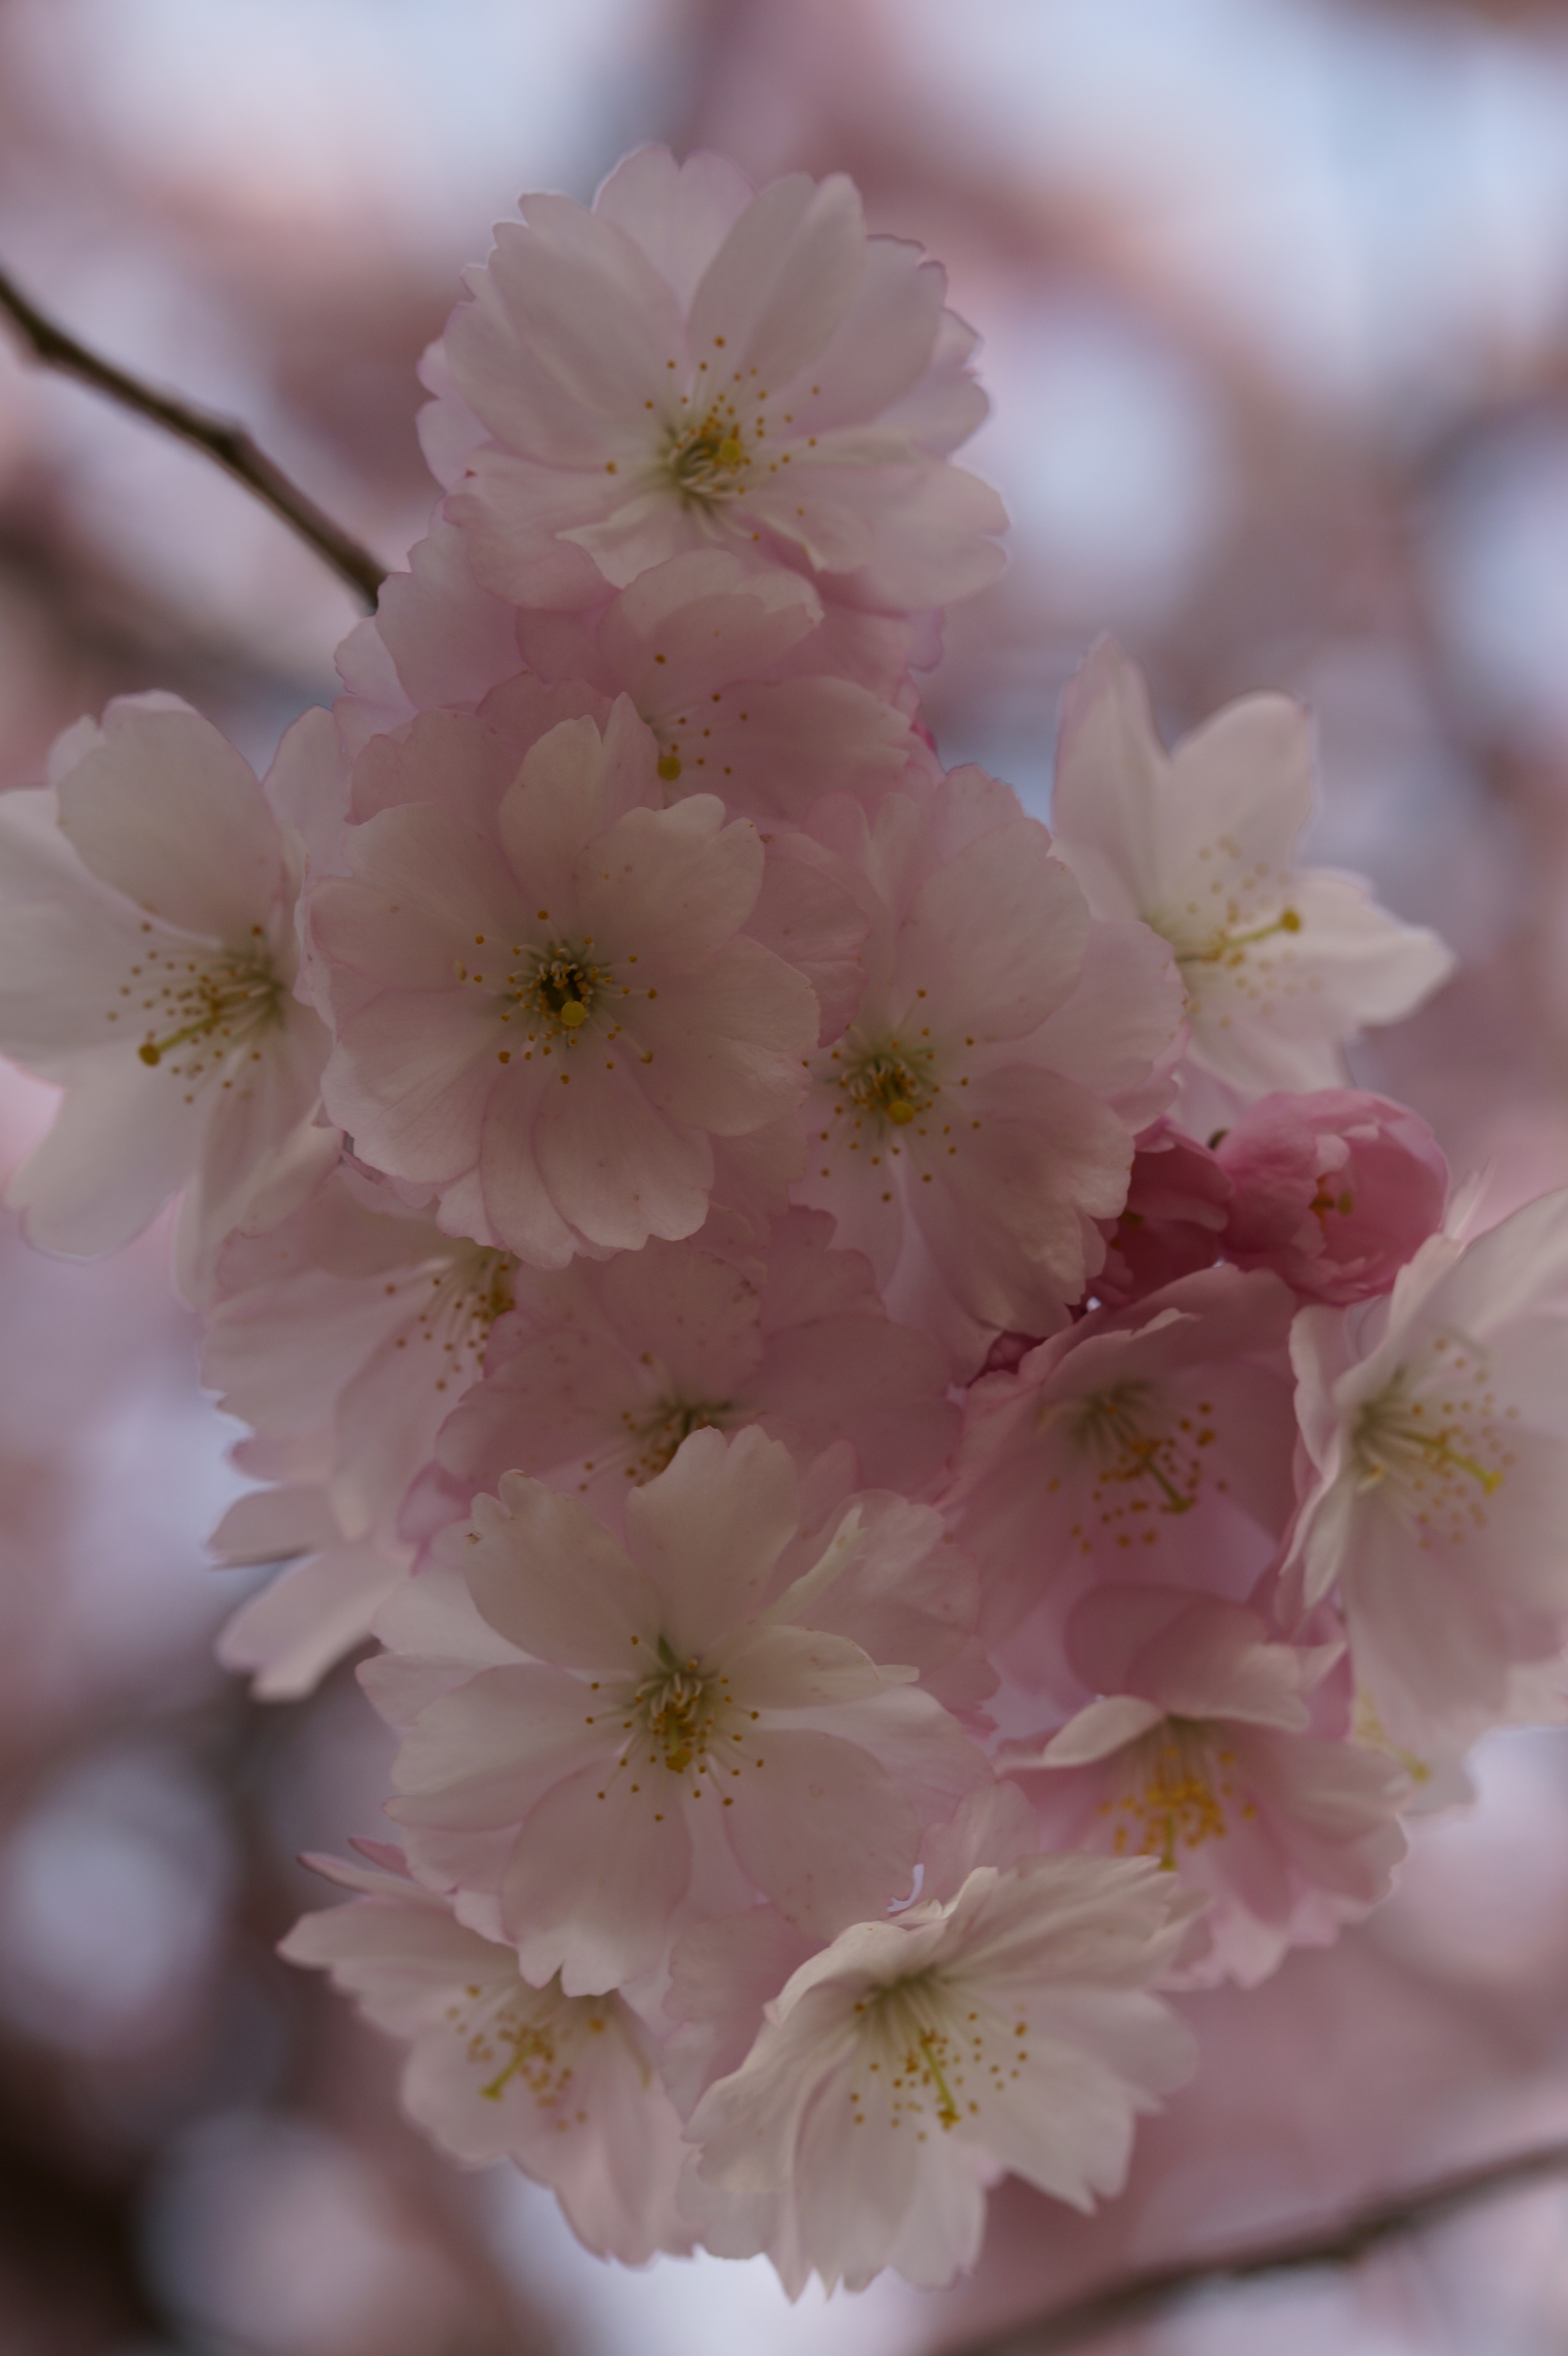
tree, branch, blossom, plant, fruit, sweet, flower, petal, bloom, food, spring, produce, romance, romantic, pink, close, flora, cherry blossom, flowers, beauty, tender, cherry, macro photography, inflorescence, spring awakening, bl tenmeer, flowering plant, rose family, flowering twig, ornamental cherry, land plant